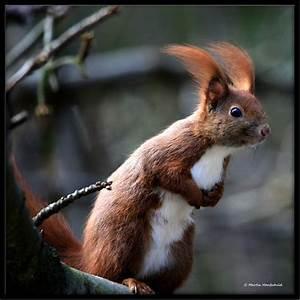
squirrel